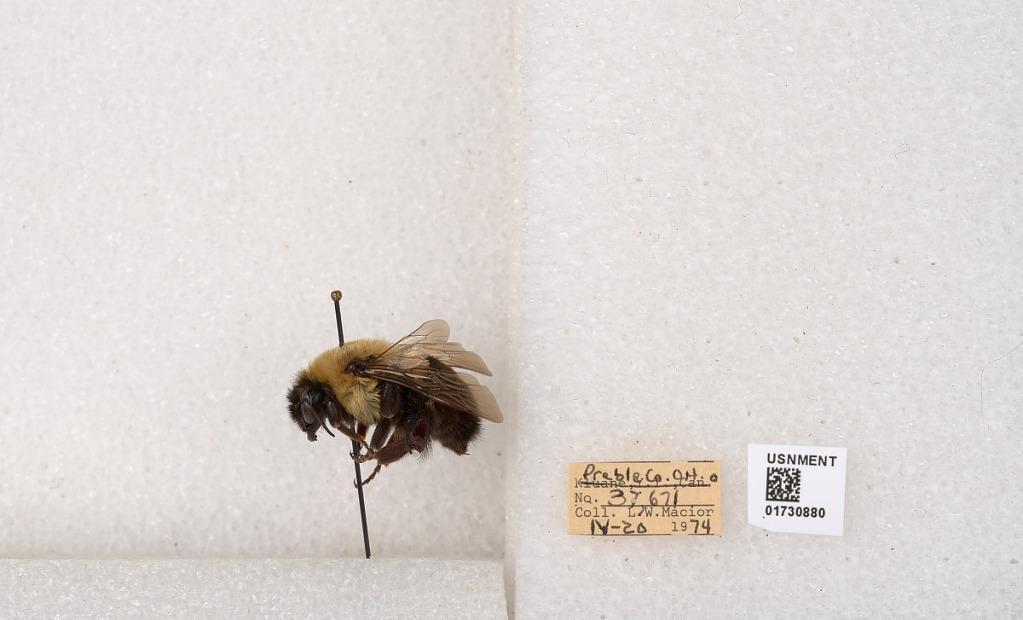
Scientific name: Bombus impatiens Cresson
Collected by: L. Macior
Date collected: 1974-4-20
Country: United States
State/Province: Ohio
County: Preble
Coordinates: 39.7416, -84.648